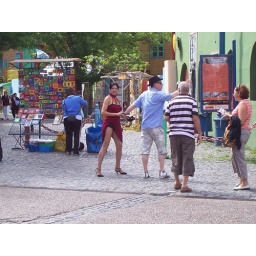
Another picture with the girl in red drumming up business, photo business, that is !